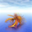
Label: lobster